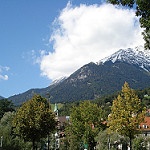
Label: mountain